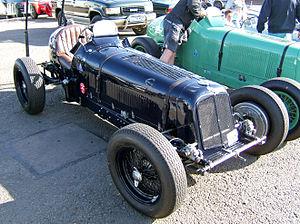
Le Grand Prix automobile de Grande-Bretagne 1950, disputé le 13 mai 1950 sur le circuit de Silverstone, est l'épreuve inaugurale du premier championnat du monde de Formule 1. Il est également dénommé Grand Prix d'Europe 1950. Le premier vainqueur d'une course du championnat du monde de Formule 1, Giuseppe Farina au volant de son Alfa Romeo 158, est également le premier auteur d'un hat trick, puisqu'il réalise la pole position, remporte la victoire, et réalise le meilleur tour en course.